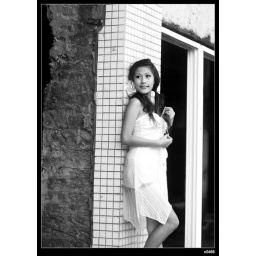
hsiaoh is very cute ,vivid and a little sexy feeling, we shot her at abandon houses near Taisui